1913 Linlithgowshire by-election

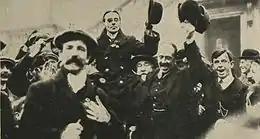
Victorious Liberal candidate John Pratt

The 1913 Linlithgowshire by-election was a Parliamentary by-election held on 7 November 1913. The constituency returned one Member of Parliament (MP) to the House of Commons of the United Kingdom, elected by the first past the post voting system.